Jason Scott

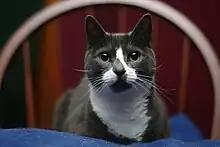
Scott's cat, Sockington

Sockington was a domestic cat who lived in Waltham, Massachusetts. He gained large-scale fame via the social networking site Twitter. Scott regularly posted from Sockington's Twitter account from late 2007. , Sockington's account has over 1.4 million followers, many of which are pet accounts themselves. Sockington died on July 18, 2022.